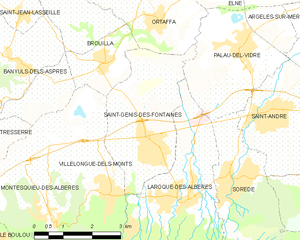
Carte des communes françaises
Saint-Génis-des-Fontaines est une commune française, située dans le département des Pyrénées-Orientales en région Occitanie. Ses habitants sont appelés les Saint-Génisiens.